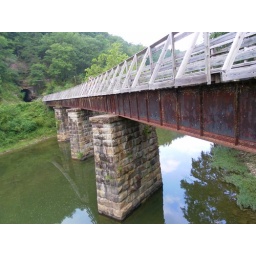
The bridge on the Greenbrier river trail, near cass.